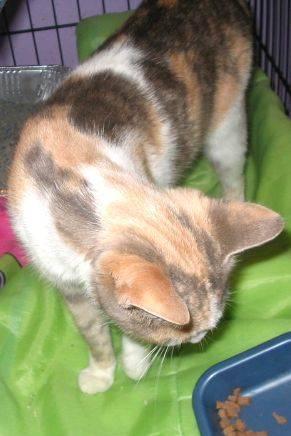
cat